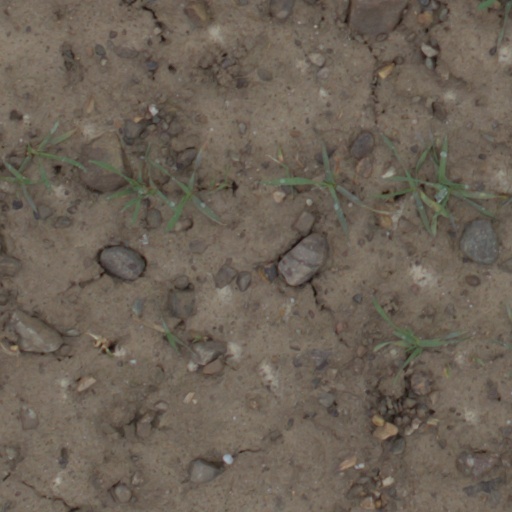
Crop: wheat